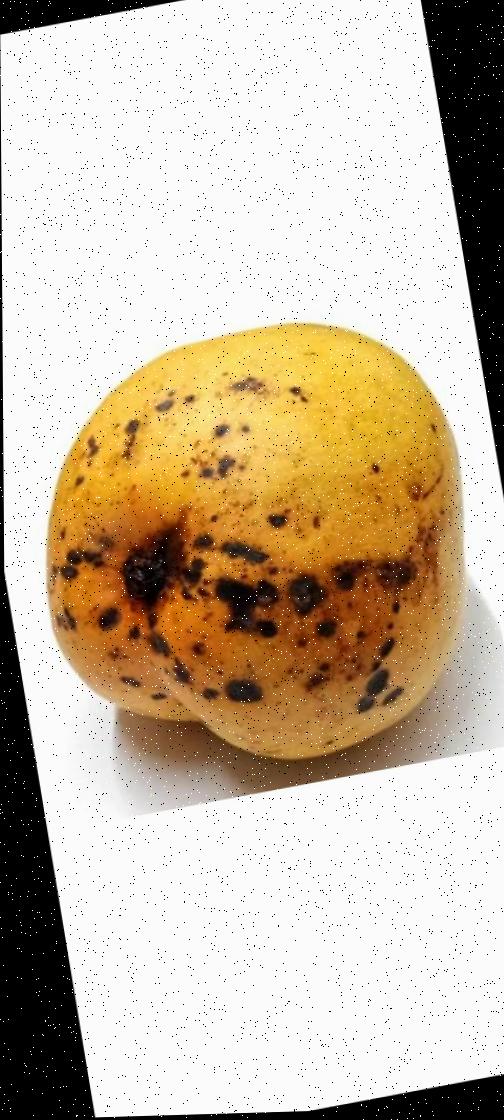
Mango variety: Bari-11